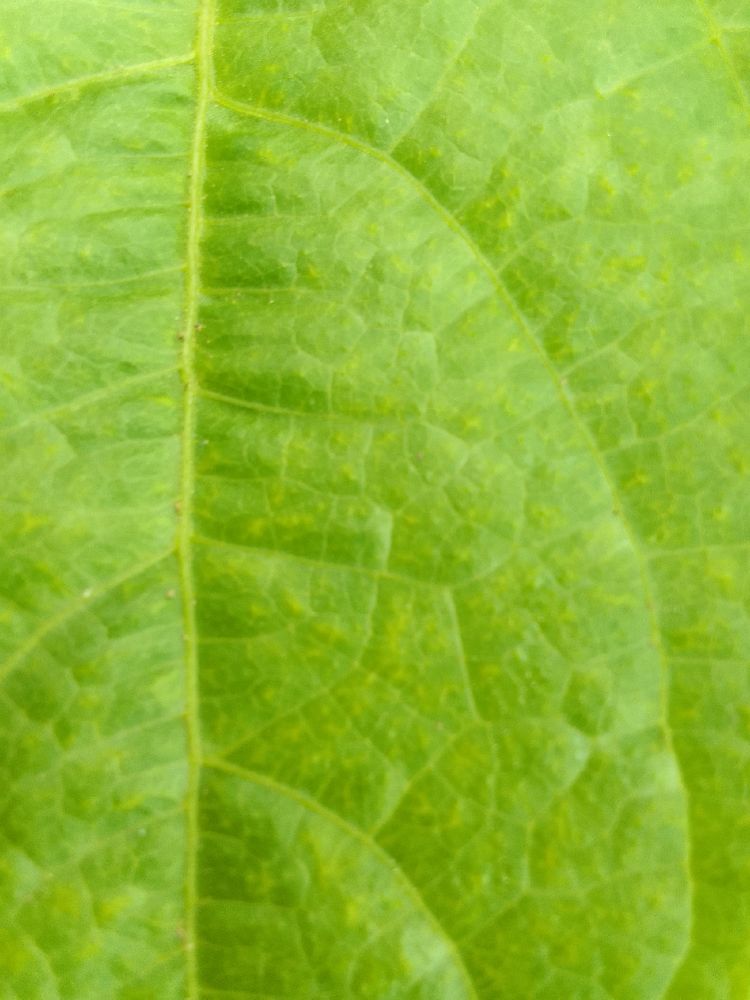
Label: healthy